Advanced Test Reactor

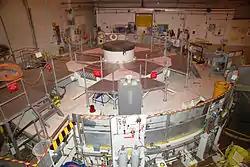
Advanced Test Reactor

The Advanced Test Reactor (ATR) is a research reactor at the Idaho National Laboratory, located east of Arco, Idaho. This reactor was designed and is used to test nuclear fuels and materials to be used in power plants, naval propulsion, research and advanced reactors. It can operate at a maximum thermal power of 250 MW and has a "Four Leaf Clover" core design (similar to the Camunian rose) that allows for a variety of testing locations. The unique design allows for different neutron flux (number of neutrons impacting one square centimeter every second) conditions in various locations. Six of the test locations allow an experiment to be isolated from the primary cooling system, providing its own environment for temperature, pressure, flow and chemistry, replicating the physical environment while accelerating the nuclear conditions.